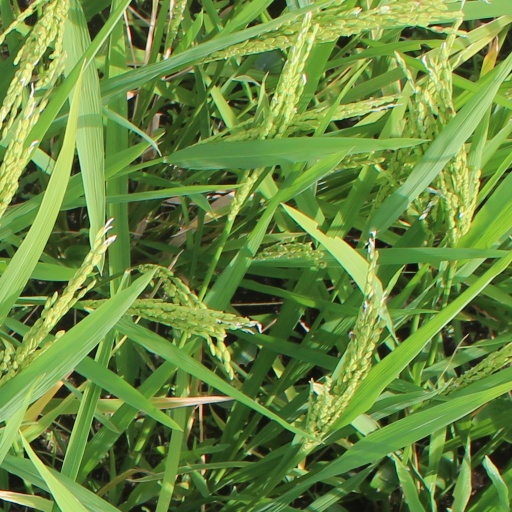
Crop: rice